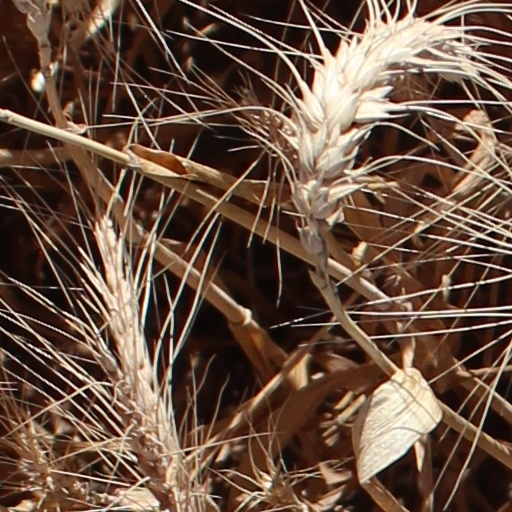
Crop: wheat